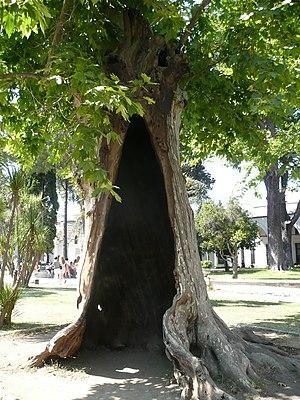
Le palais de Topkapı est un palais d'Istanbul, en Turquie. De 1465 à 1853, il est la résidence de ville, principale et officielle, du sultan ottoman. Le palais est construit sur l’emplacement de l’acropole de l’antique Byzance. Il domine la Corne d'Or, le Bosphore et la mer de Marmara. Le nom de « Topkapı Sarayı » signifie littéralement « palais de la porte des canons », d'après le nom d'une porte voisine aujourd'hui disparue. Il s'étend sur 700 000 m², et est entouré de cinq kilomètres de remparts.